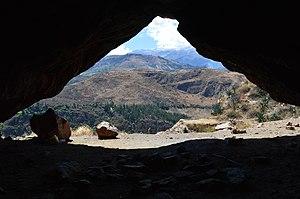
La grotte de Cueva del Guitarrero est située dans la Callejón de Huaylas, une vallée de la province de Yungay, dans la région d'Ancash au Pérou.